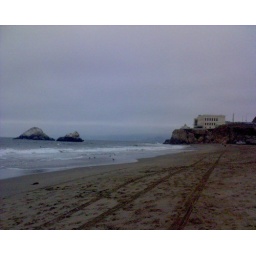
beach by cliff house